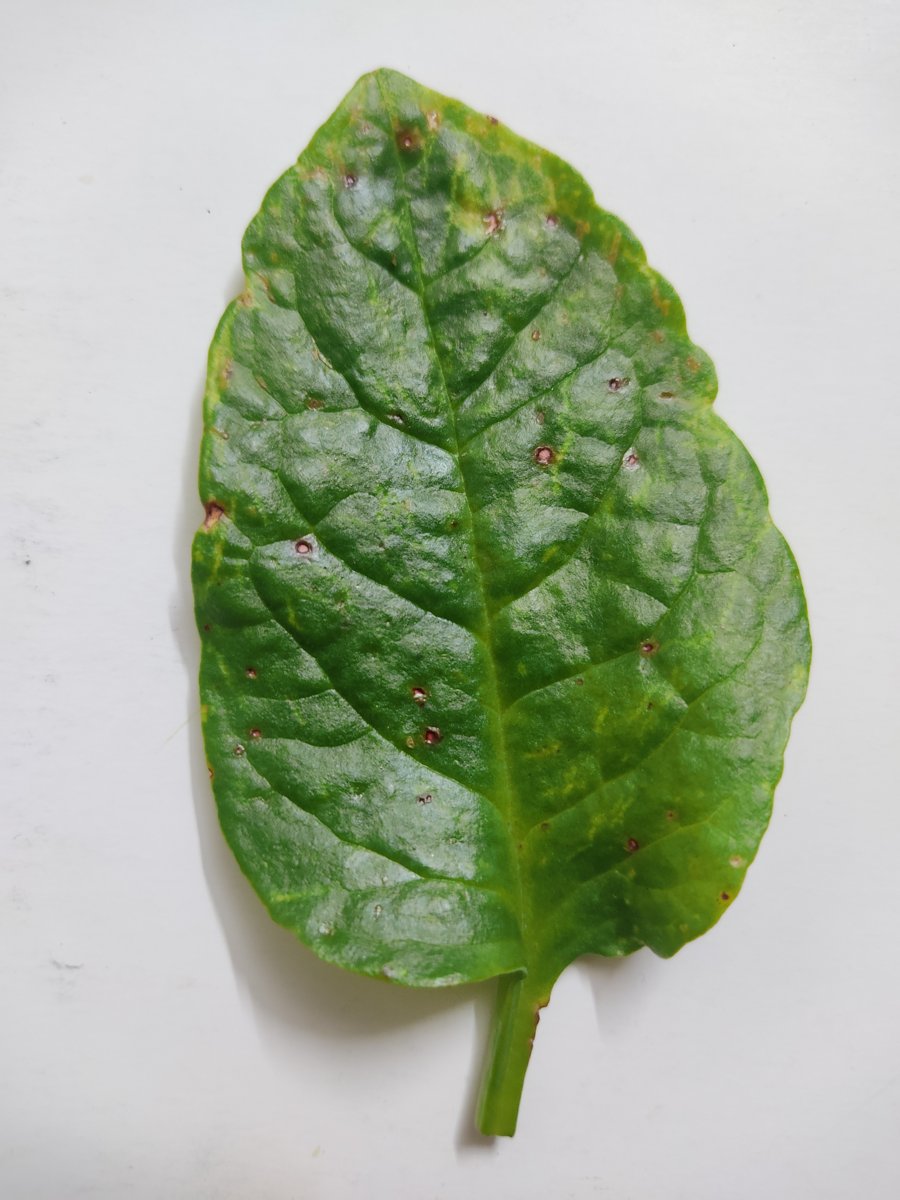
Label: Downy-Mildew